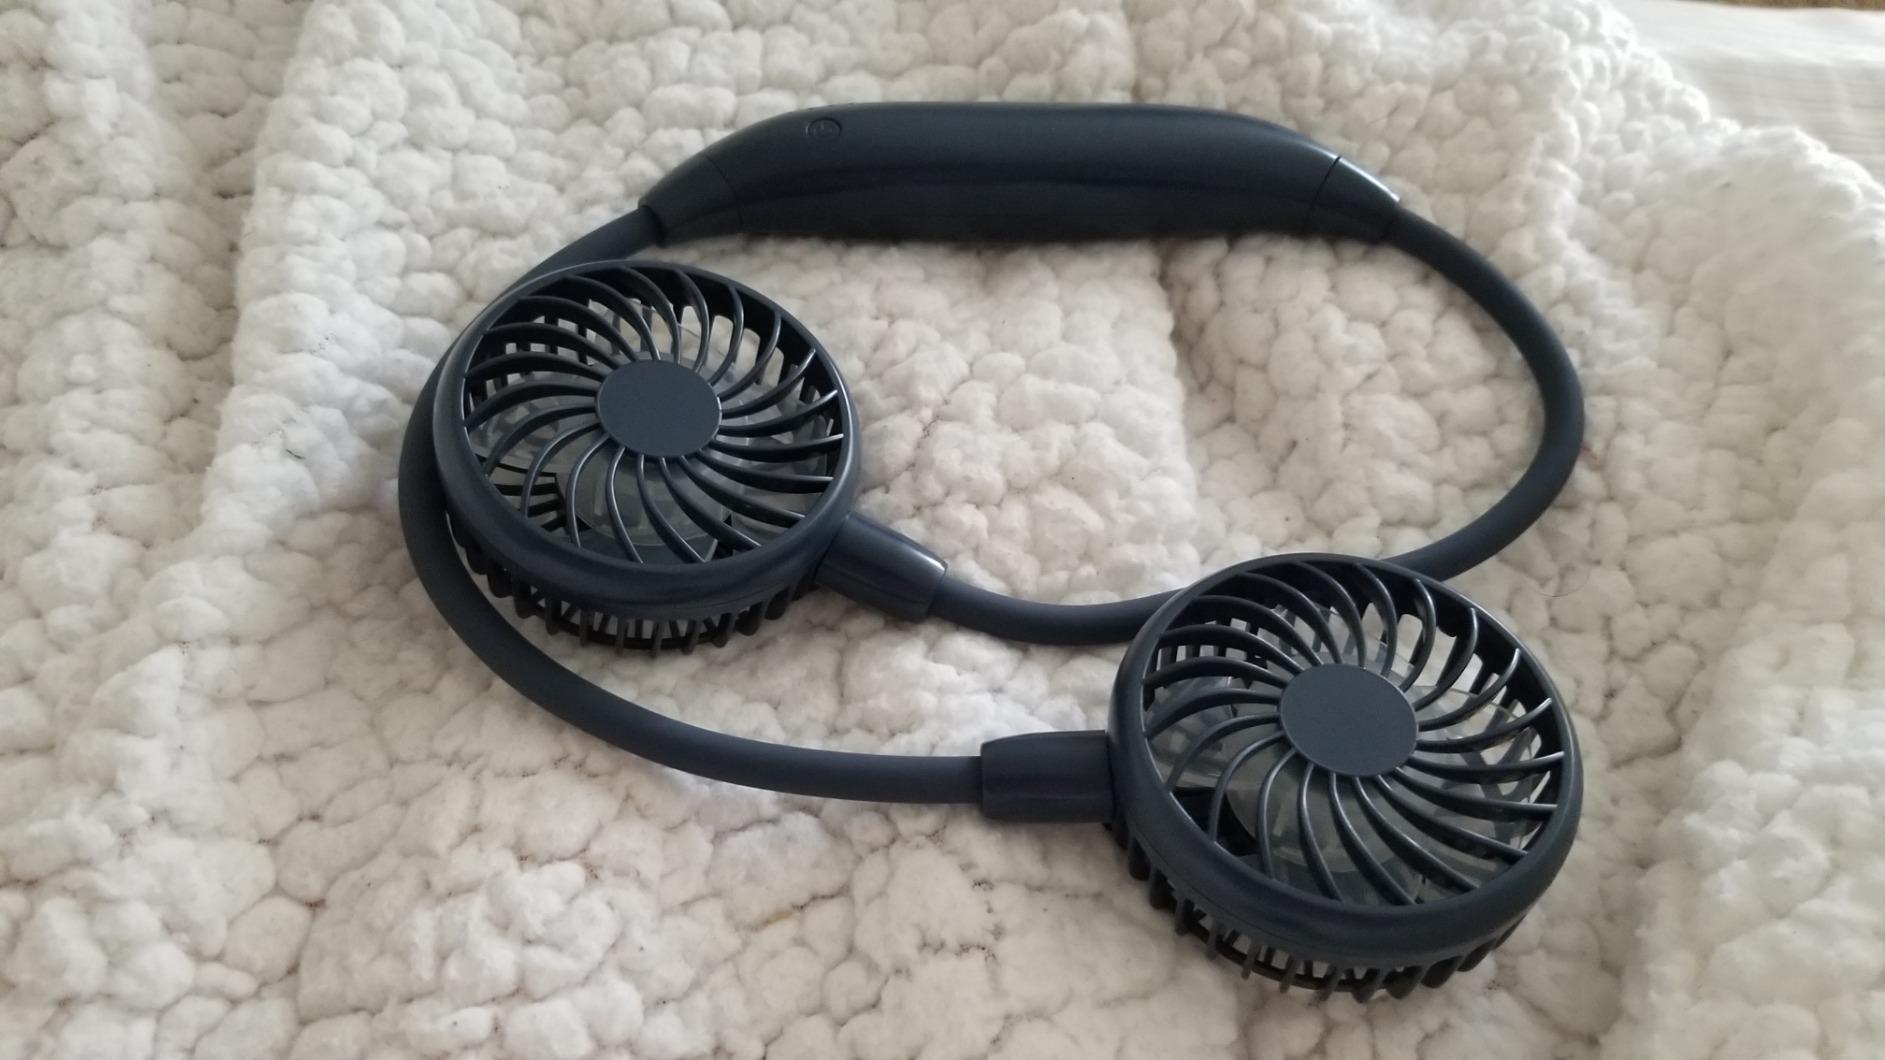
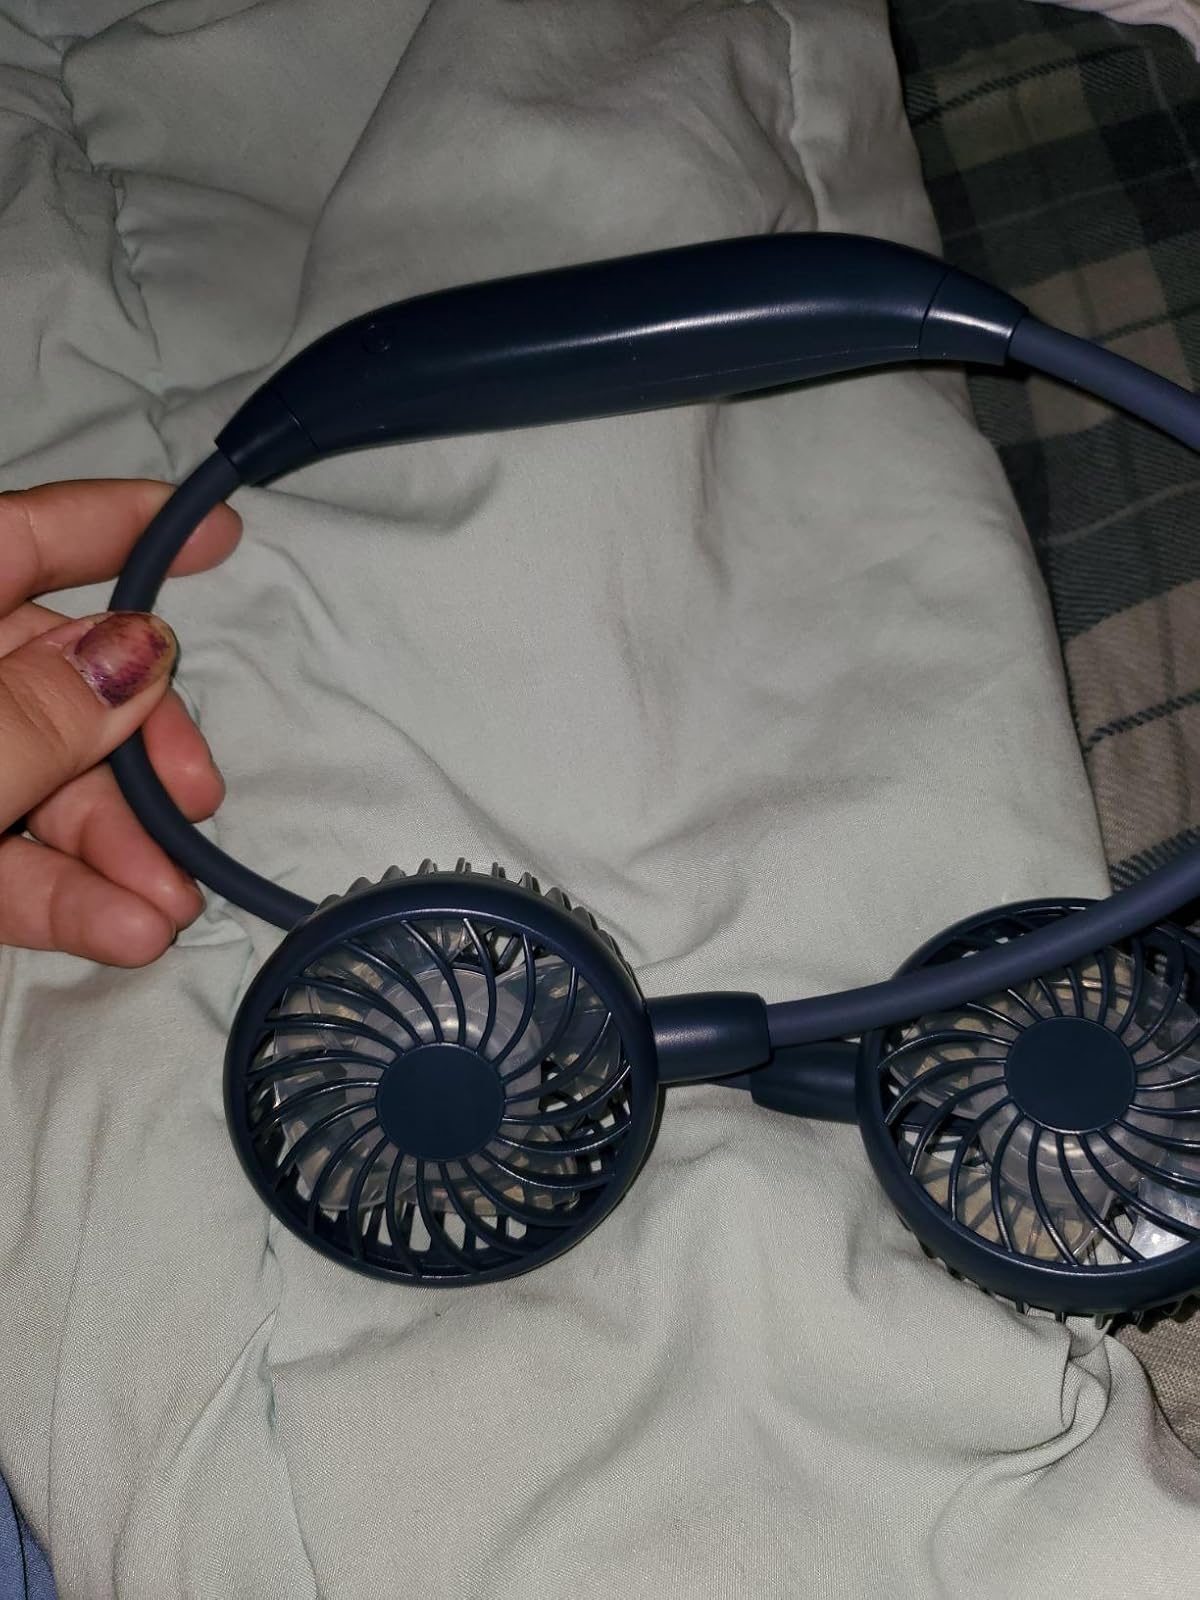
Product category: fan
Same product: yes